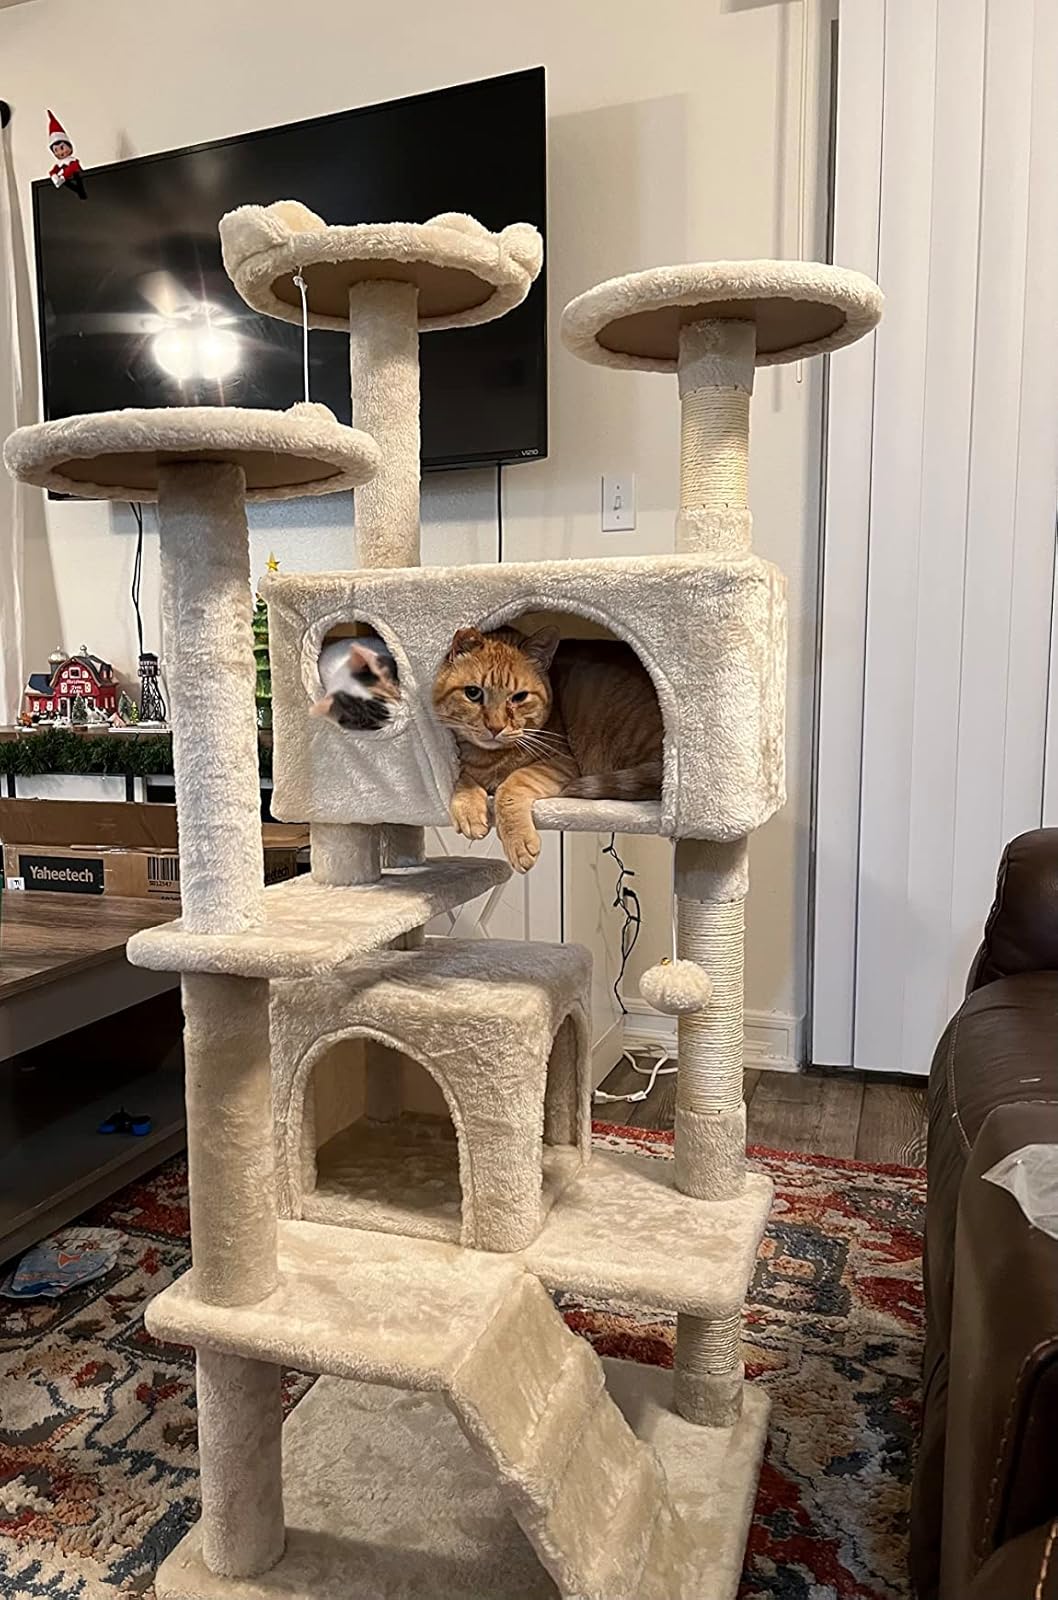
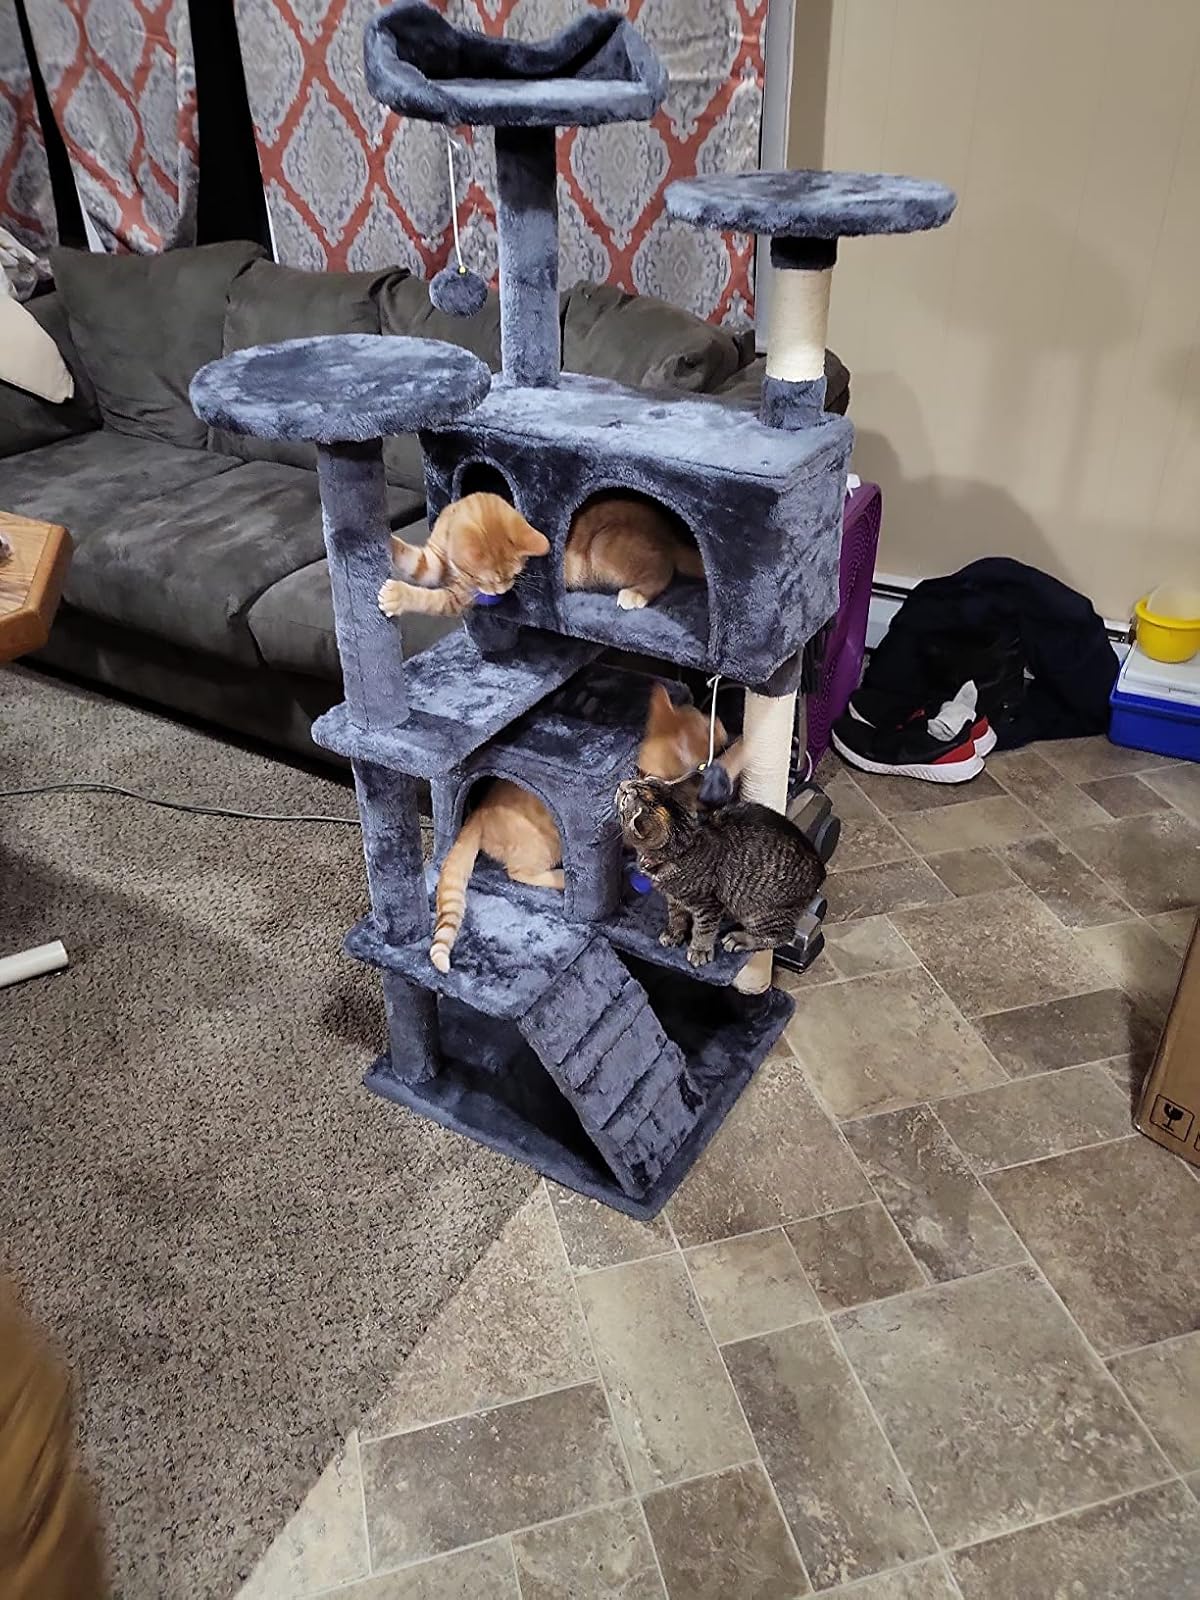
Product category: items_cat tree
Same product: no